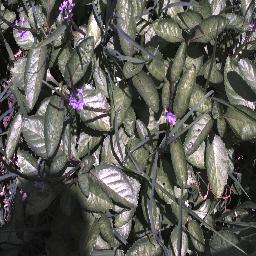
Label: snake_weed